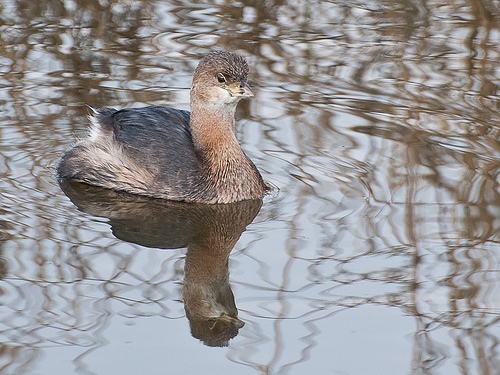
a brown and grey speckled large waterbird with a white throat.
this bird has a brown crown, a short bill and a very long neck
this is a brown and black bird with a long neck and beak.
a gray and brown bird with a long nape and dark eyes
this is a brown and gray bird with a tufted head, flat bill and a long neck.
this particular bird has a tan neck with a white throate
this bird is brown with black and has a very short beak.
this bird has wings that are brown and has a short bill
this water bird has a breast and crown of brown and black flecks with a white throat.
this bird has a long neck and puffy plumage of brown feathers.
Species: Pied Billed Grebe